Meet the Mormons

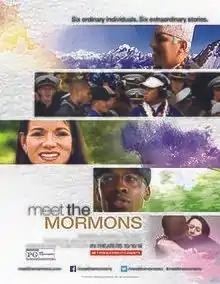
Theatrical release poster

Meet the Mormons is a 2014 American documentary film directed by Blair Treu and produced by the Church of Jesus Christ of Latter-day Saints (LDS Church). The film documents the lives of six devout Mormons living in the United States, Costa Rica, and Nepal. The LDS Church donated all net proceeds from the theatrical release of the film to the American Red Cross.